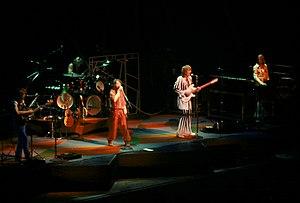
Yes est un groupe rock progressif britannique, originaire de Londres, en Angleterre. Formé en 1968, la première formation du groupe comprend le chanteur Jon Anderson, le guitariste Peter Banks, le bassiste Chris Squire, le pianiste-organiste Tony Kaye et le batteur Bill Bruford.
Le rock progressif, ou sous sa forme abrégée prog rock, est un sous-genre de la musique rock, qui a émergé au Royaume-Uni vers la fin de la décennie 1960, se développant progressivement en Europe, puis dans le monde entier, durant la décennie suivante. Tirant son origine du rock psychédélique, ce courant a pour particularité de conférer au rock une plus grande crédibilité artistique. Il se caractérise par l'éloignement du format de la musique populaire au profit de techniques musicales et instrumentales plus associées aux musiques jazz et classique.